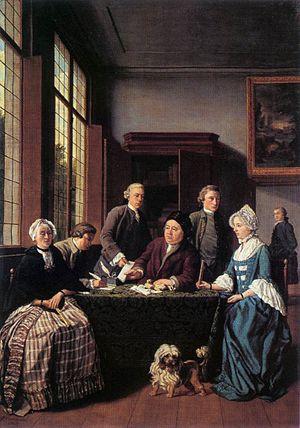
Le contrat de mariage est un acte juridique écrit ayant pour objet de déterminer le statut et le sort des biens pendant et jusqu'à la dissolution du mariage. Il tient une importance plus ou moins élevée selon le fonctionnement du couple marié ; dans les droits européens, les régimes matrimoniaux servent de contrat par défaut.